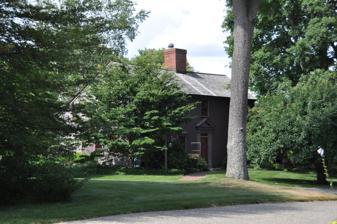
Building: Abel Allen House
Country: United States of America
Year built: 1696
Historic house in Massachusetts, United States United States historic place Abel Allen House U.S. National Register of Historic Places Show map of Massachusetts Show map of the United States Location 1 Chestnut Street, Weston, Massachusetts Coordinates 42°21′16″N 71°18′17″W / 42.35444°N 71.30472°W / 42.35444; -71.30472 Built 1696 Architect Thomas Rand Architectural style Colonial NRHP reference No. 78000465 Added to NRHP January 9, 1978 The Abel Allen House is a historic house located in Weston, Massachusetts . Description and history With a construction history that is believed to date back to the last decade of the 17th century, the 2 + 1 ⁄ 2 -story wood-frame house is claimed to be the oldest building in Weston. The house was extensively rehabilitated in 1961, at which time the restorer identified at least six different phases of construction. The first was c. 1696, in which a "half house" was built, three bays wide and two stories high, with a large chimney on one side. A lean-to section was added to this structure's rear c. 1720. In about 1760, the house was greatly expanded, adding the two rooms on the east side of the chimney, as well as a two-story ell in the northeast. The older leanto section was rebuilt at this time. The final 18th century work was the addition of another shed addition to the northeast c. 1790. Then, in 1929 the shed addition was removed and a two-story ell added to the north face. In 1961, the entire building was restored, and the 1929 ell was replaced with a modern construction. In addition to its extensive architectural history, the building is notable for at least one of its occupants. Thomas Rand, who acquired the house in 1781 after it was confiscated from its Loyalist owner, was a soldier in the American Revolutionary War who served at the Battles of Lexington and Concord , and a housewright who worked on a number of municipal buildings. He also served on the town's board of selectmen during the Revolutionary War years, and filled other municipal offices as well. The  house was listed on the National Register of Historic Places on January 9, 1978. See also National Register of Historic Places listings in Weston, Massachusetts List of the oldest houses in Massachusetts References